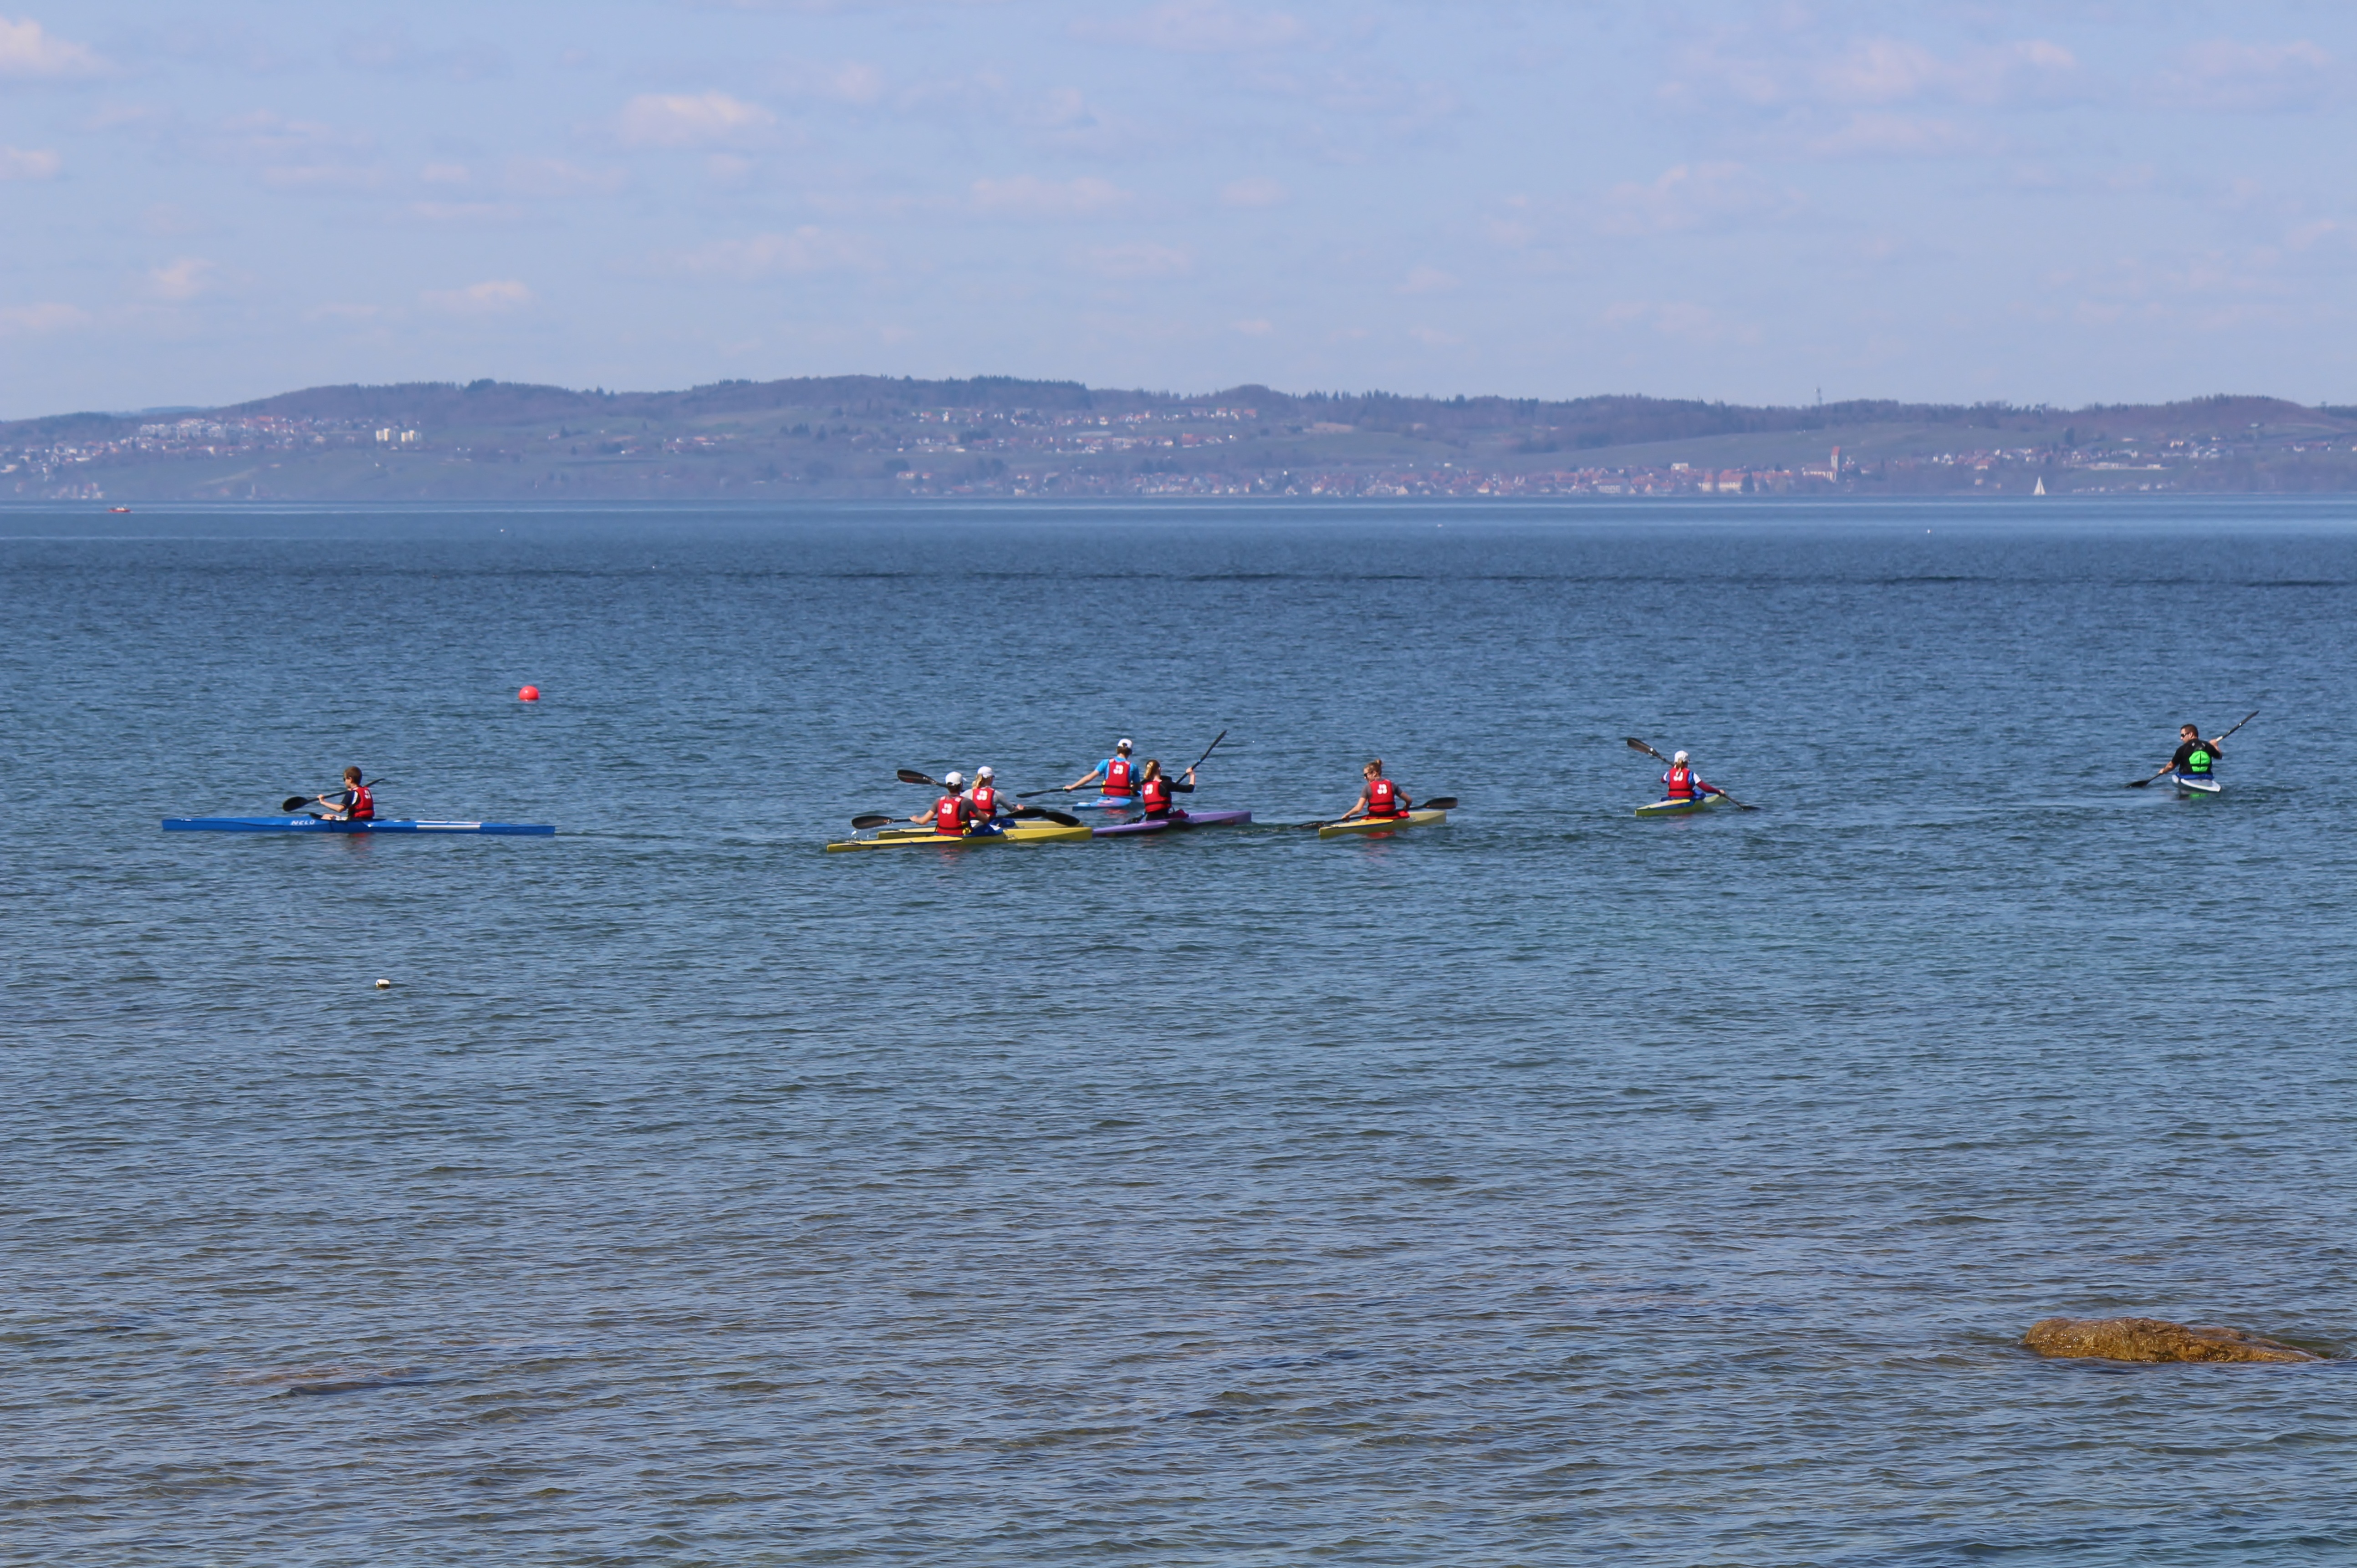
sea, horizon, sport, boat, lake, paddle, vehicle, kayak, sports equipment, sports, boating, beautiful, kayaking, watercraft, rowing, lake constance, water sport, sea kayak, canoeist, watercraft rowing, canoeists, canoeing school